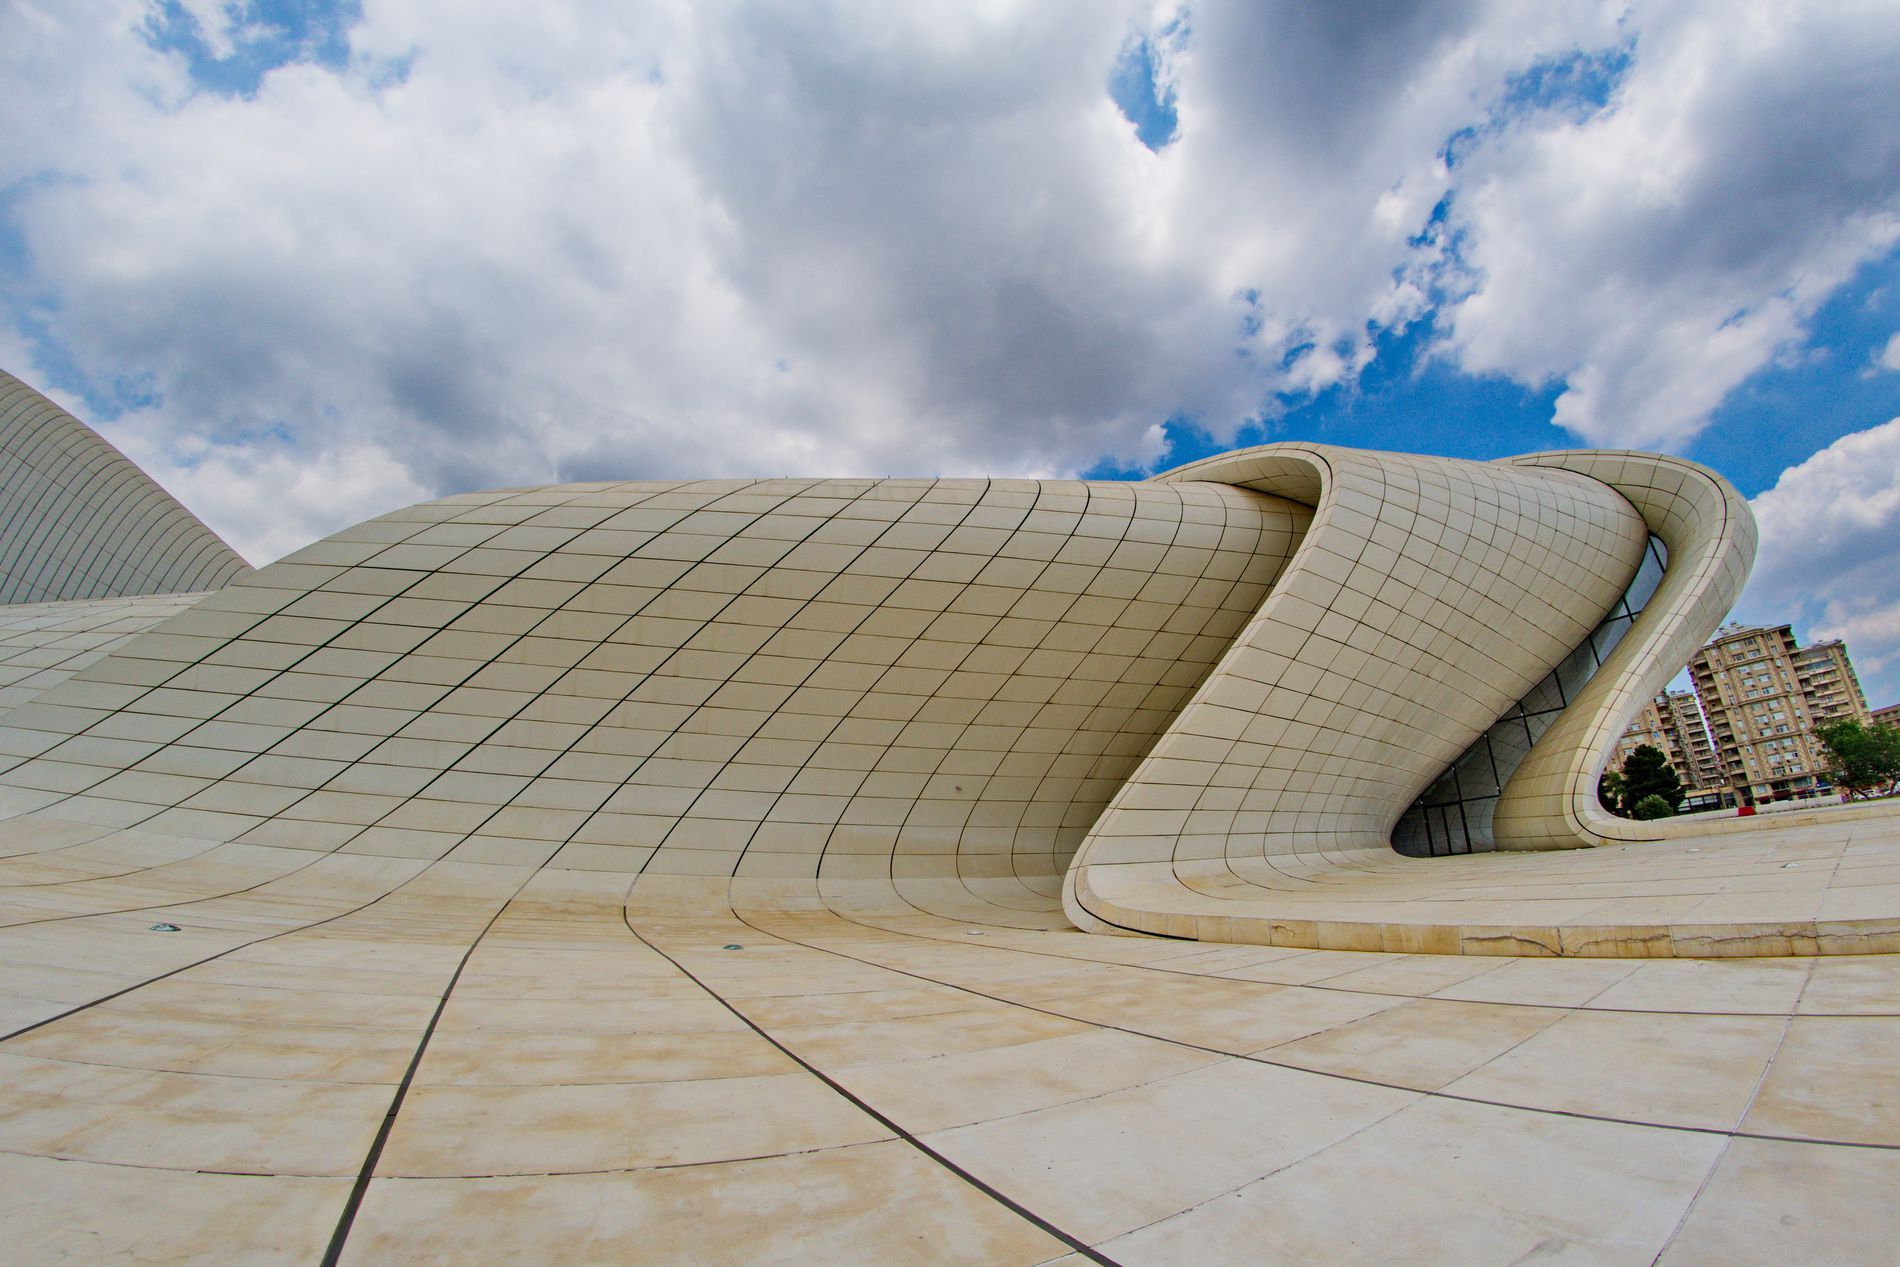
Wavy Building
There is a huge building that is called Heydar Aliyev Centre with curvy shape. Behind the building there is some trees and a building. And there is a blue sky in the background.
Low Angle. The image taken outdoors in a sunny day. The settings seems to be modern with amazing architecture. The colors are grey for the building, green for the tree and blue for the sky. It feels artistic.
Labels: Architecture, Building, Opera House, Planetarium, Office Building, City, Urban, Path, Walkway, Convention Center, Arena, Outdoors, Amphitheatre, Handrail, Metropolis, Observatory, sky, Tree, building, Heydar Aliyev Centre
Camera: NIKON CORPORATION NIKON D500
Aperture: F13
Exposure: 1/640 sec
ISO: 200
Focal length: 8.0 mm